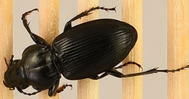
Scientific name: Cyclotrachelus torvus
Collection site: Northern Great Plains Research Laboratory NEON (NOGP), plot NOGP_012